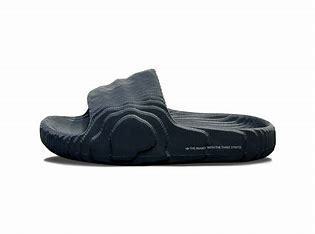
Brand: Adidas
Model: Adilette 22